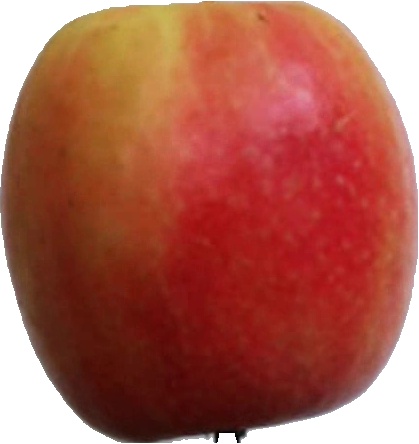
Label: apple_pink_lady_1